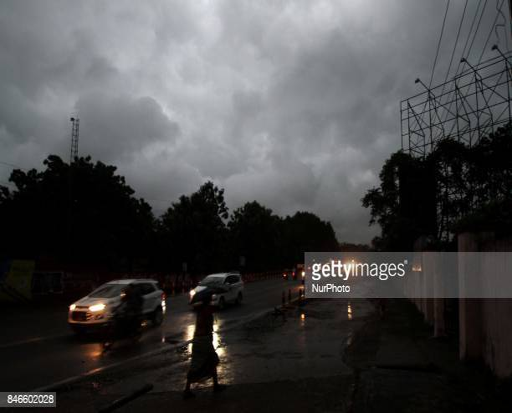
rain clouds hover in the sky before a sudden downpour in capital city